Paula Grande

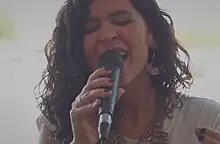
Paula Grande in 2016

Paula Grande (born 1986) is a Catalan-Spanish composer and singer. She debuted in 2016 with the music album . She is known to perform jazz fusion with flamenco and hip-hop influences.